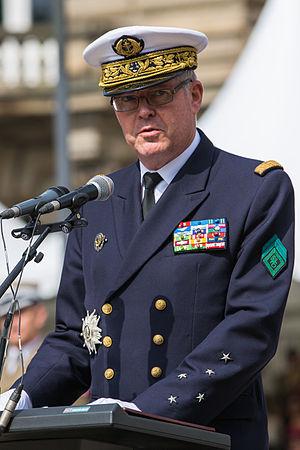
L’amiral Édouard Guillaud, chef d'Etat-Major des Armées françaises à Strasbourg le 28 juin 2013, place de la République, lors du passage de commandement à l’Eurocorps entre les généraux Olivier de Bavinchove et Guy Buchsenschmidt.
Le chef d'État-Major des armées est un officier général français. Militaire le plus gradé de l'armée française, il assure le commandement de toutes les opérations militaires sous l'autorité du président de la République et sous réserve des dispositions particulières relatives à la dissuasion nucléaire. Il assiste et conseille le gouvernement dans l'exercice de ses attributions relatives à l'emploi des forces ; son adjoint est le major général des armées. Depuis le 20 juillet 2017, le chef d'État-Major est le général d'armée François Lecointre.
Édouard Guillaud, né le 10 juillet 1953 à Paris, est un militaire français. Amiral, il est chef de l'état-major particulier du président de la République du 4 octobre 2006 au 24 février 2010, puis chef d'État-Major des armées du 25 février 2010 au 14 février 2014.